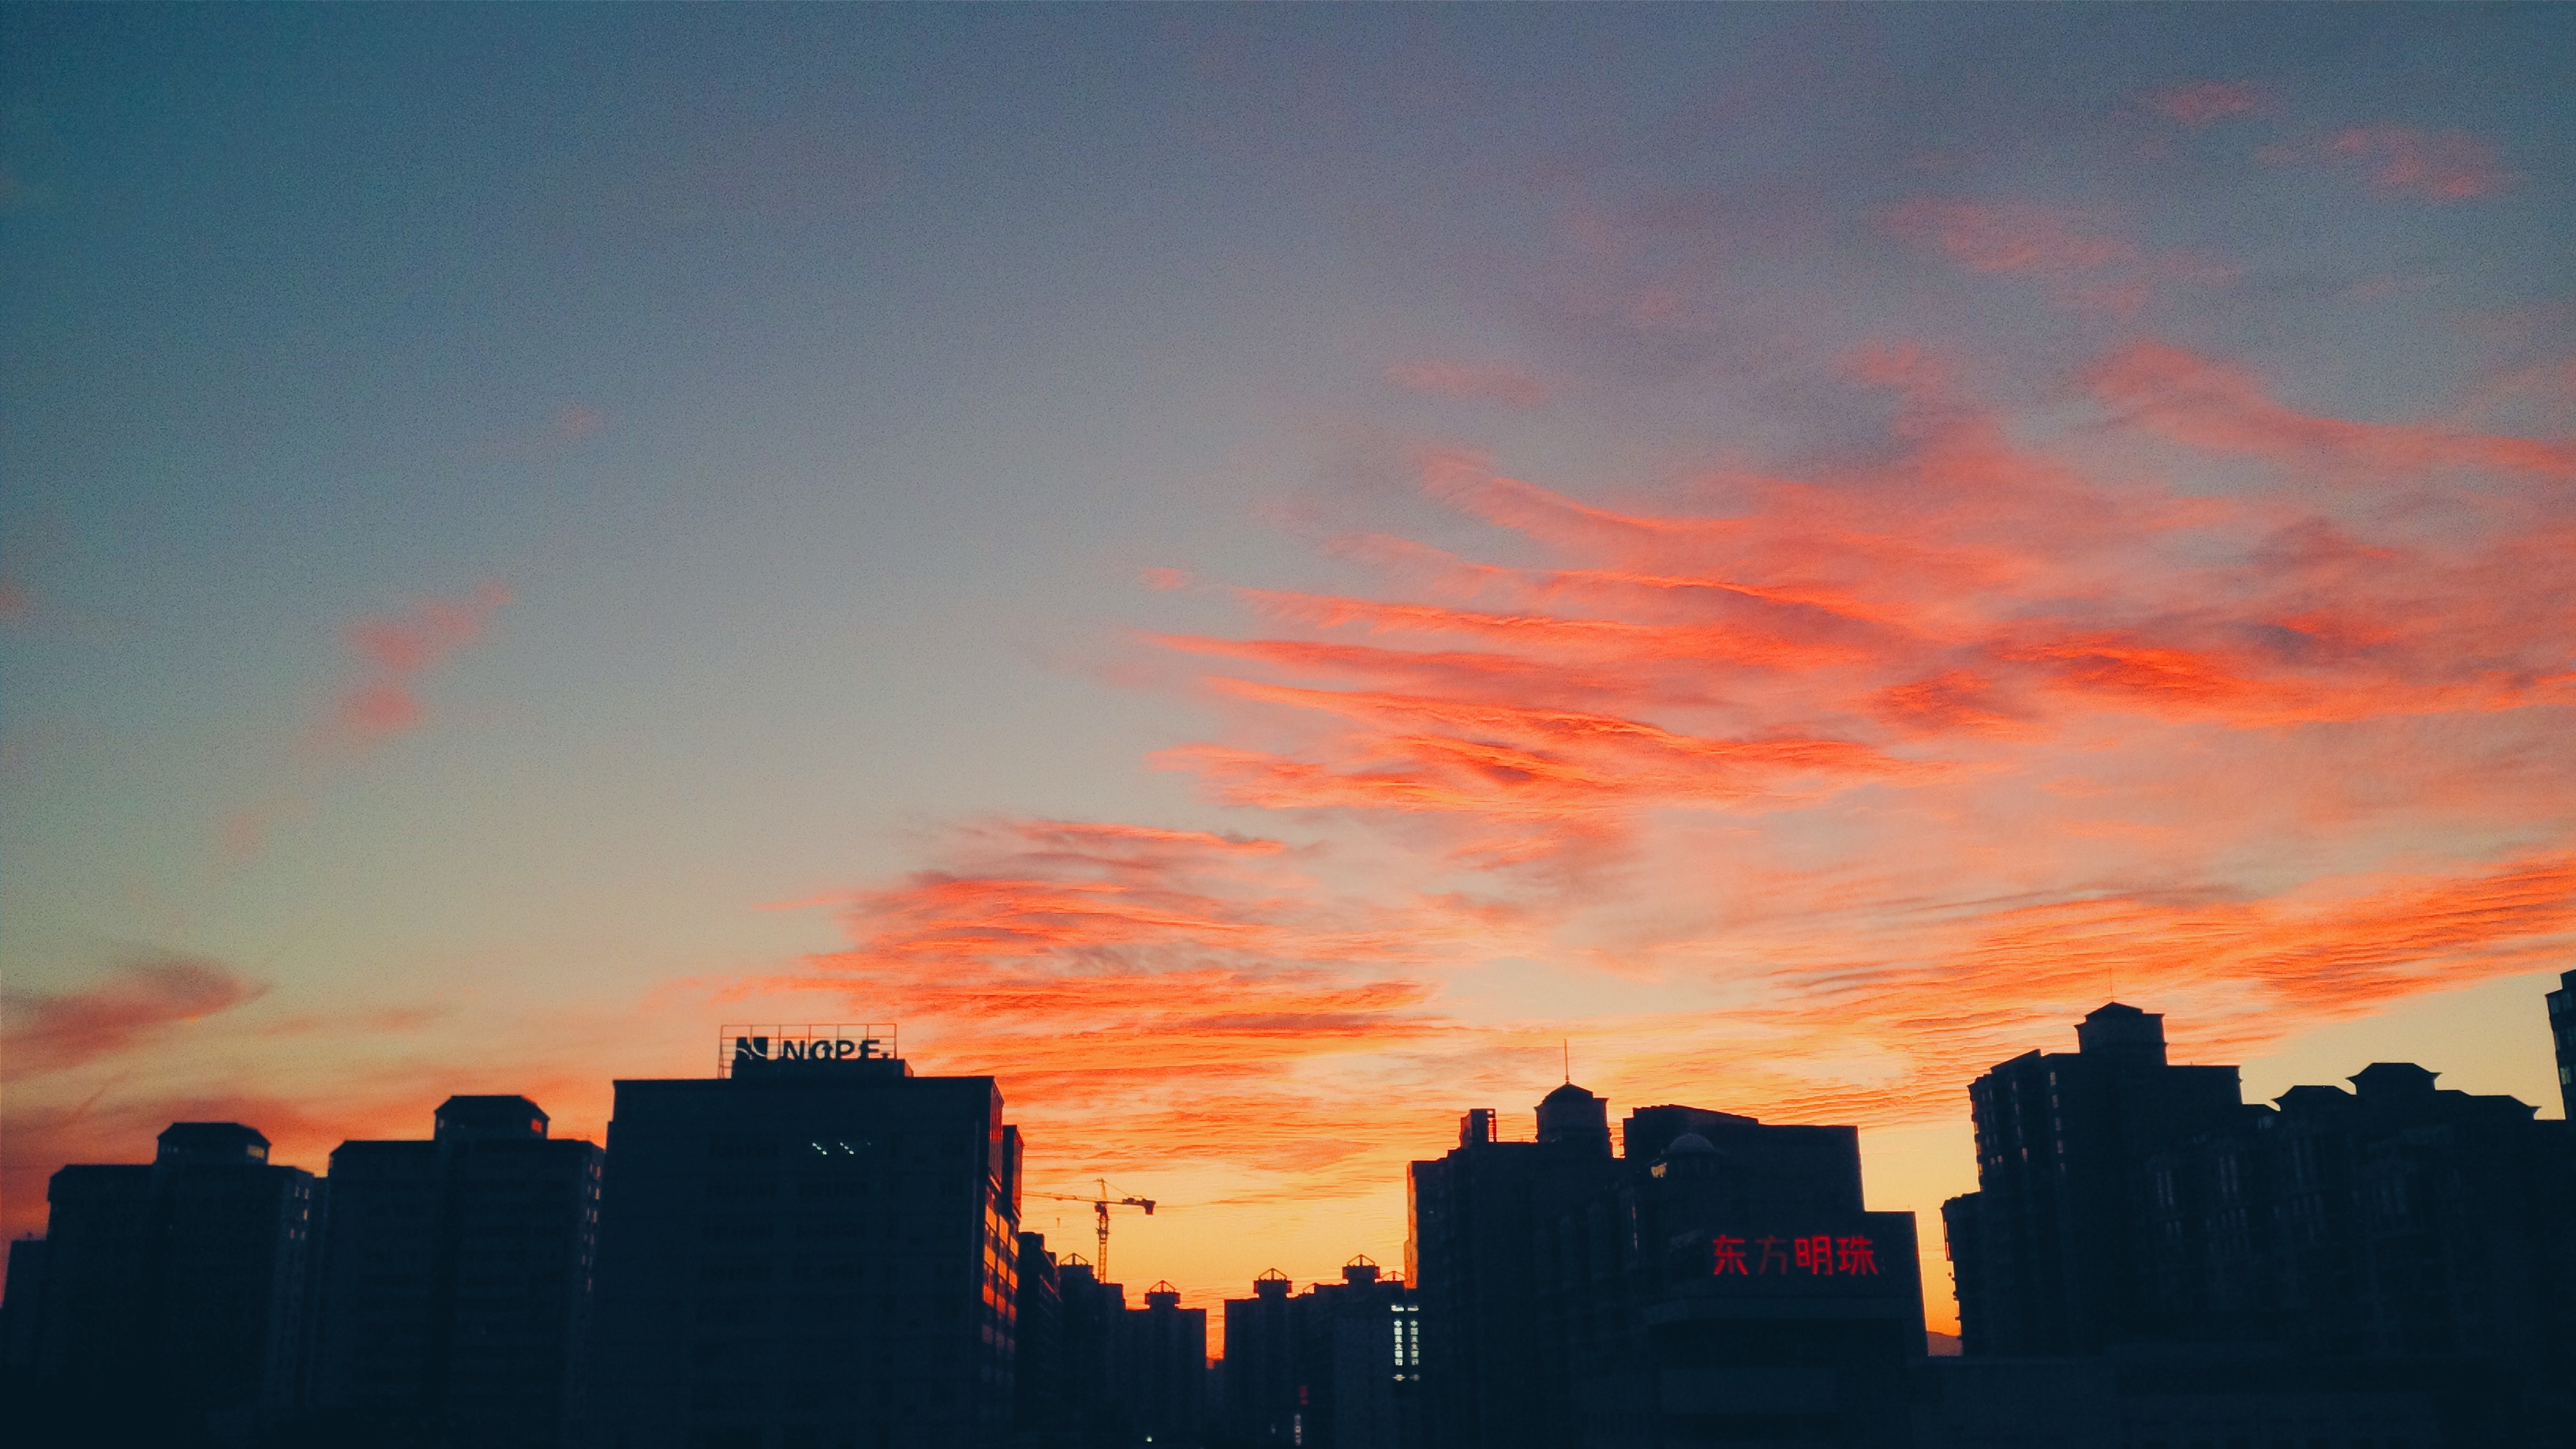
horizon, cloud, sky, sunrise, sunset, skyline, morning, dawn, city, atmosphere, cityscape, dusk, evening, afterglow, human settlement, red sky at morning